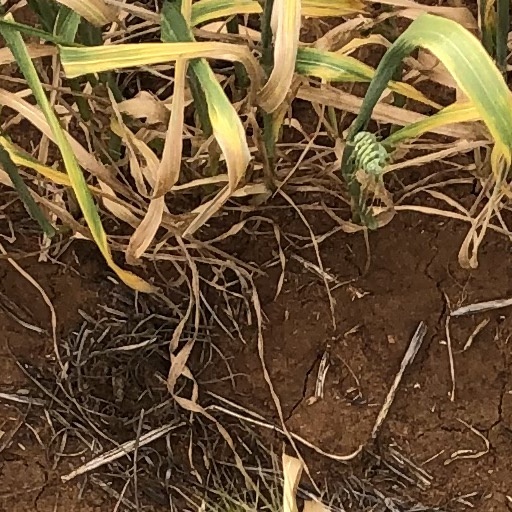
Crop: wheat